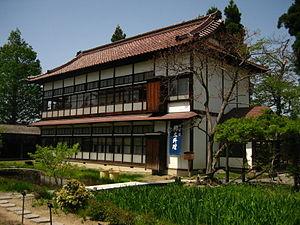
Le jardin royal Matsudaira d'Aizu est un jardin d'herbes médicinales de la ville d'Aizuwakamatsu dans la préfecture de Fukushima au Japon.